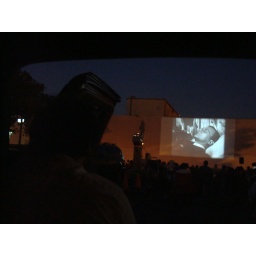
Free outdoor movie at Belcourt - best seat in the house :)